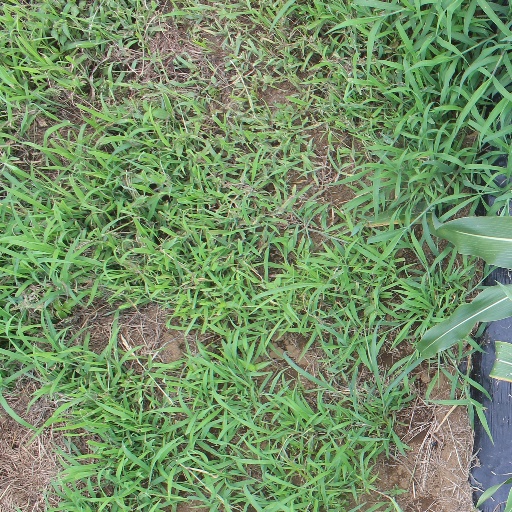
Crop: sorghum